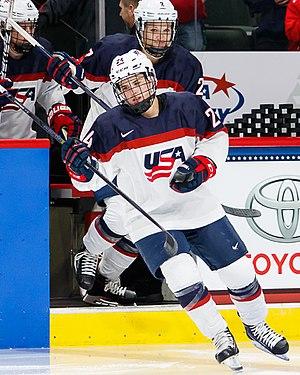
Danielle Cameranesi, dite Dani Cameranesi, est une joueuse américaine de hockey sur glace évoluant dans la ligue élite féminine en tant qu'attaquante. Elle a remporté une médaille d'or aux Jeux olympiques de Pyeongchang en 2018. Elle a également représenté les États-Unis dans 2 championnats du monde, remportant 2 médailles d'or.